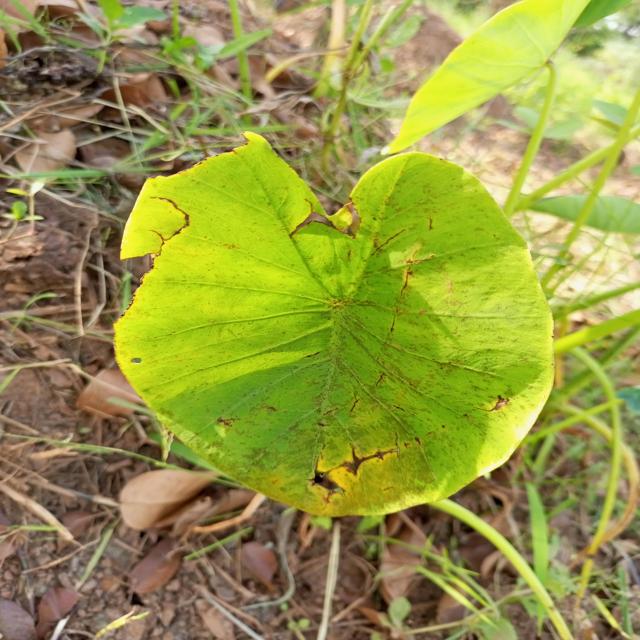
Label: Mid_Blight